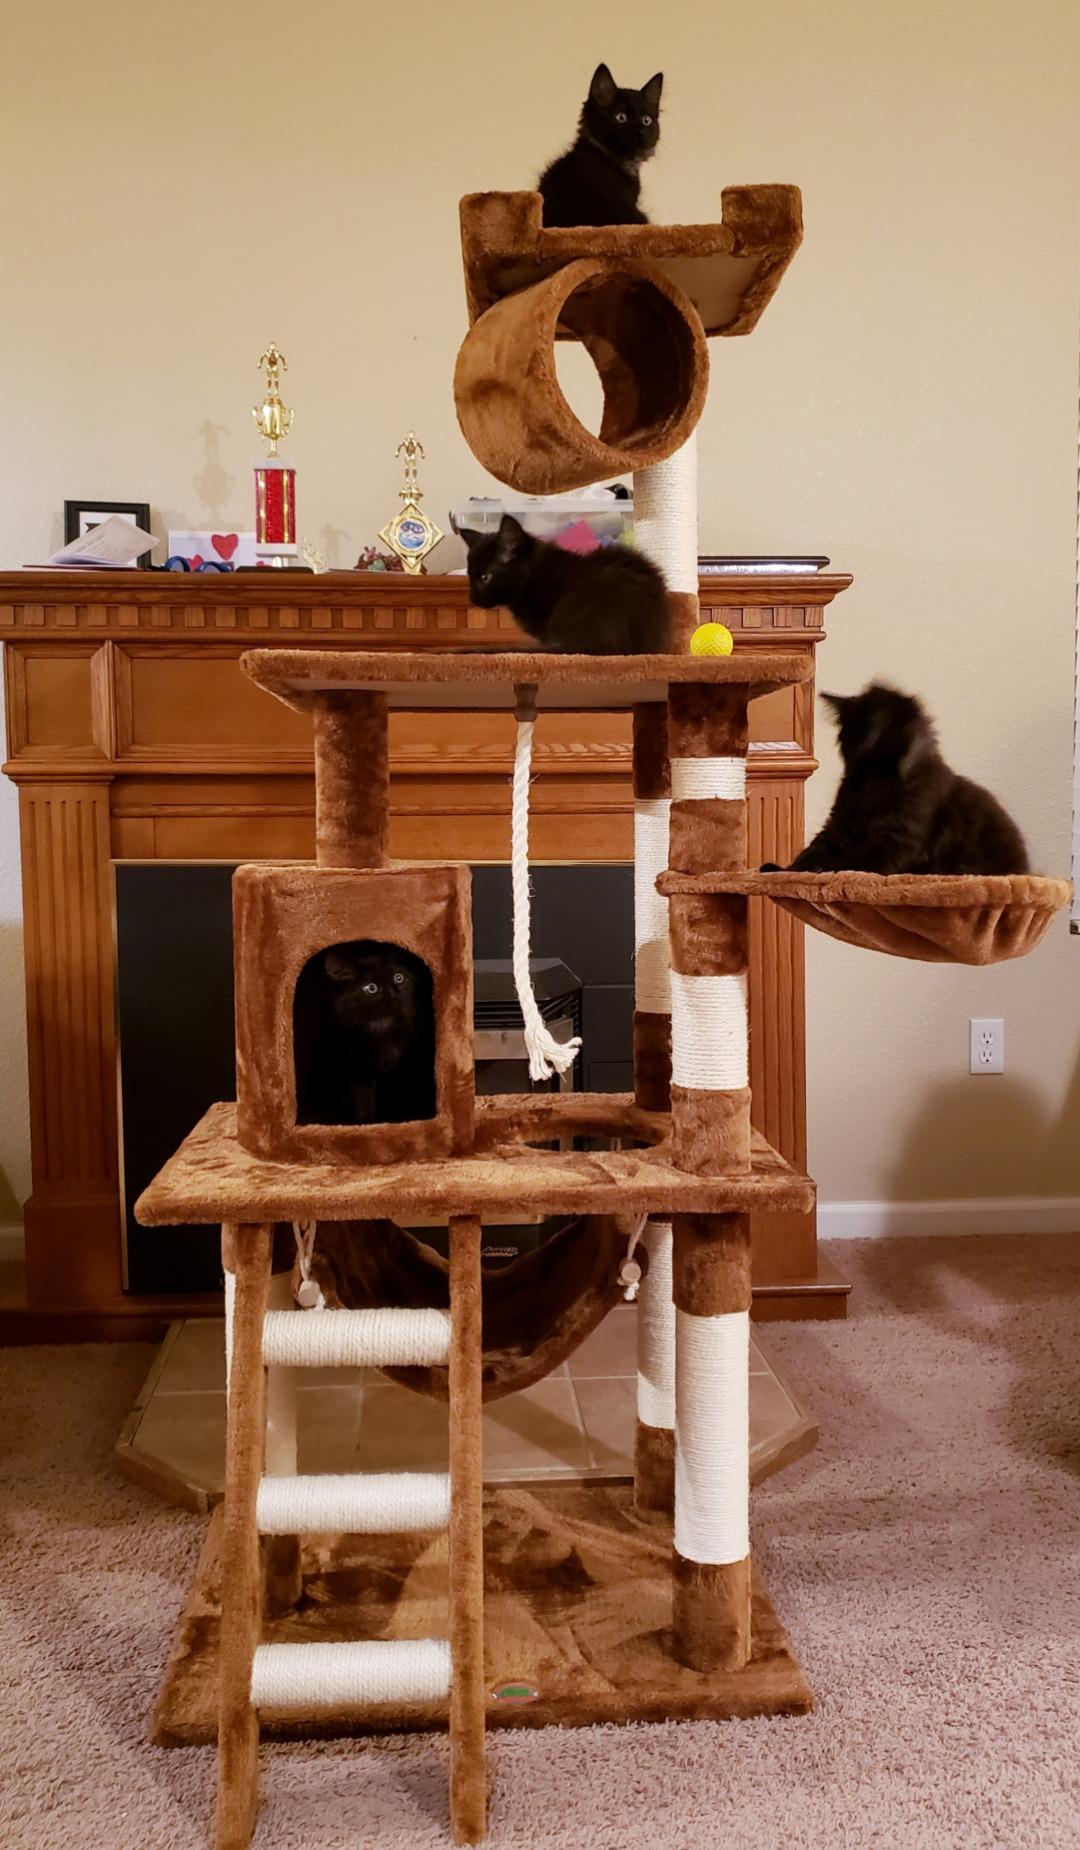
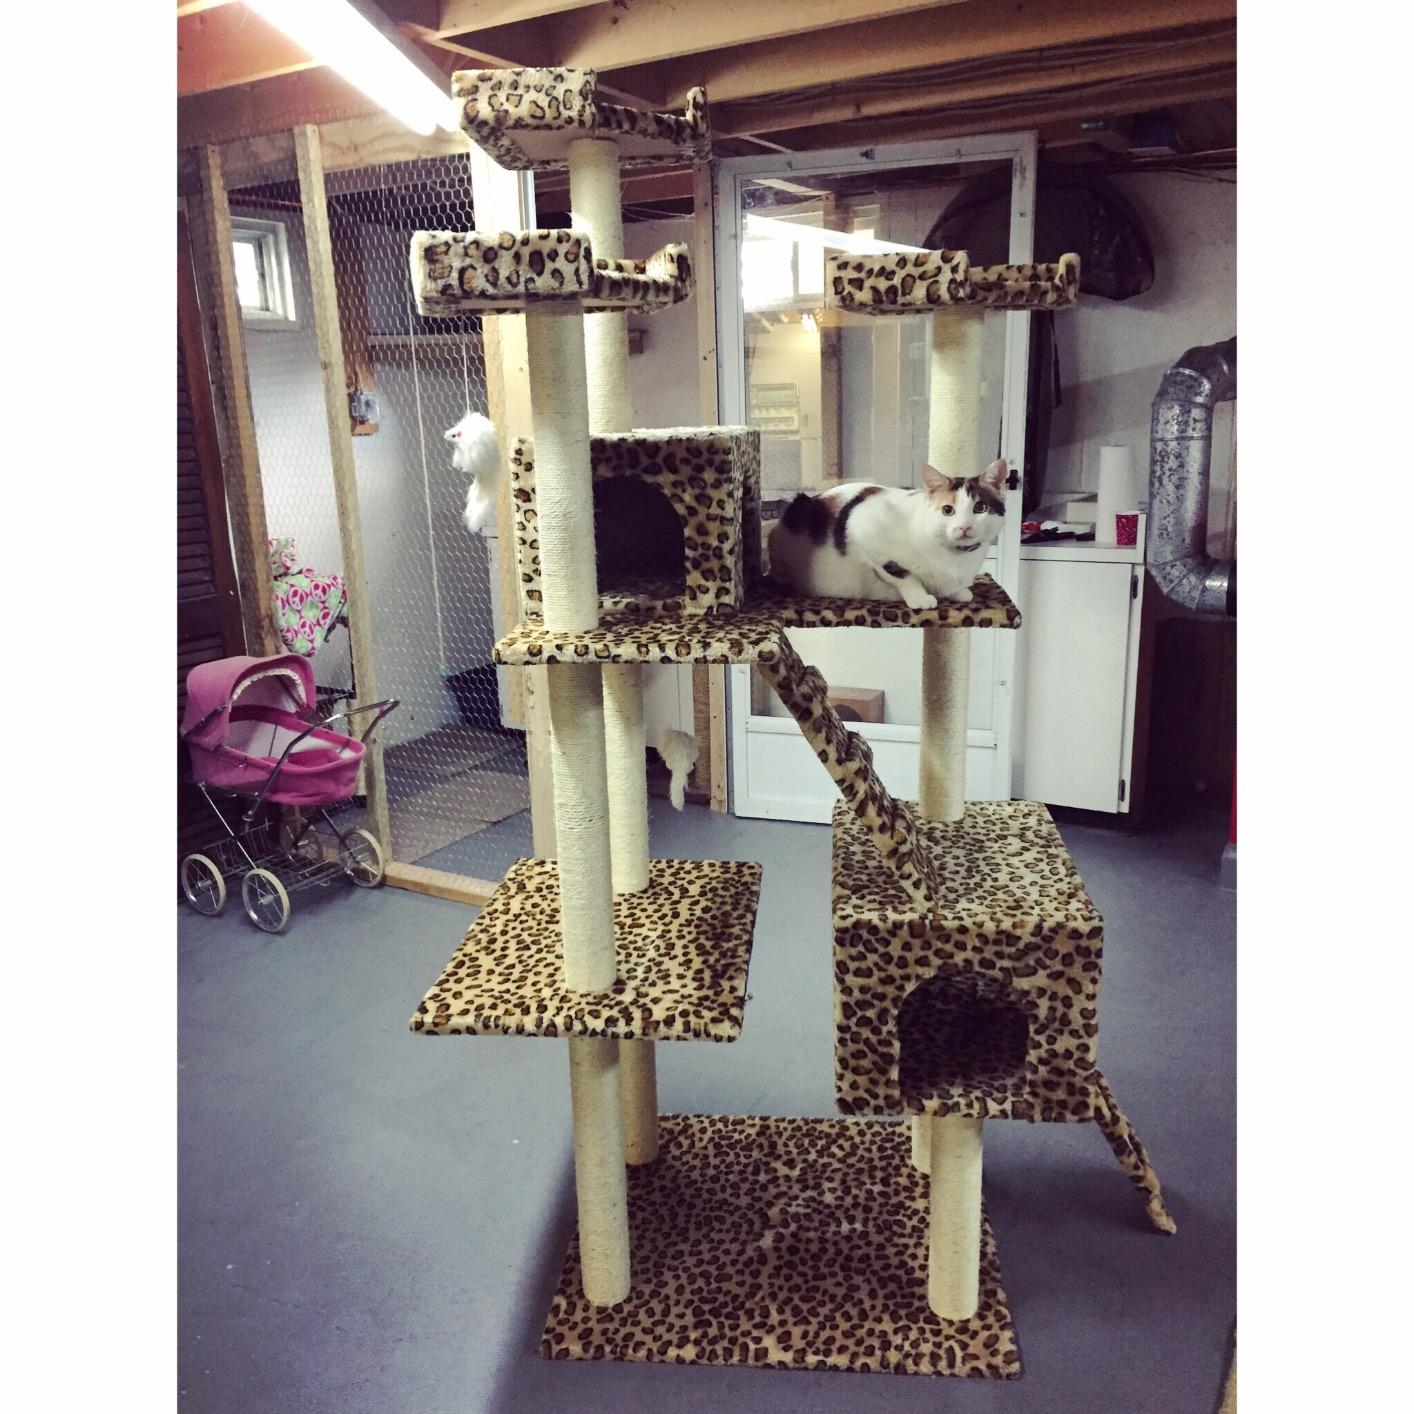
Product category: items_cat tree
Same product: no